Millennium Commission

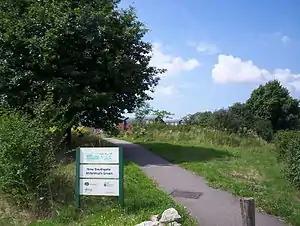
One of 245 Millennium Greens created in England around the turn of the millennium

The Commission invested over £2 billion in buildings, environmental projects, celebrations and community schemes. Funded projects include: